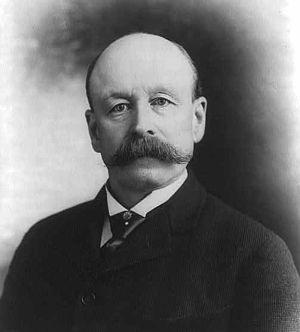
Frederic T. Greenhalge est un homme politique américain.